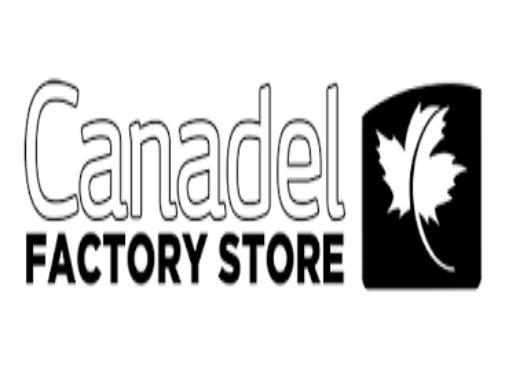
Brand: canadel
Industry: Necessities